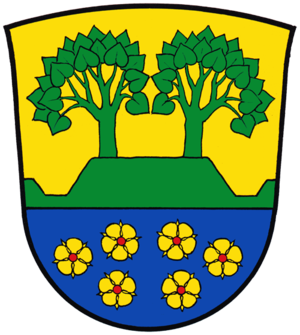
Barendorf
Coat of arms of Barendorf
Barendorf er en kommune i den sydlige centrale del af Landkreis Lüneburg i den tyske delstat Niedersachsen, og byen er administrationsby for Samtgemeinde Ostheide.